John F. Bolt

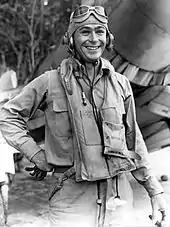
Bolt in the South Pacific, 1943

On 14 September, the squadron began flying missions to escort B-24 Liberator bombers. The Japanese had 200 aircraft at Kahili Airfield and Balalae Island, opposed by only 50 aircraft from the U.S. squadrons in the area. The first couple of missions that the squadron undertook were relatively quiet but, on 16 September, VMF-214 was attacked by a group of 35 Japanese A6M Zeros. The squadron repelled the strike, destroying 11 Japanese aircraft for the loss of only one of their own. Several costly engagements with the strong Japanese forces in the area followed. Bolt did not score any victories during this time, but was promoted to first lieutenant that month.